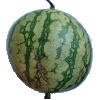
Label: Watermelon 1